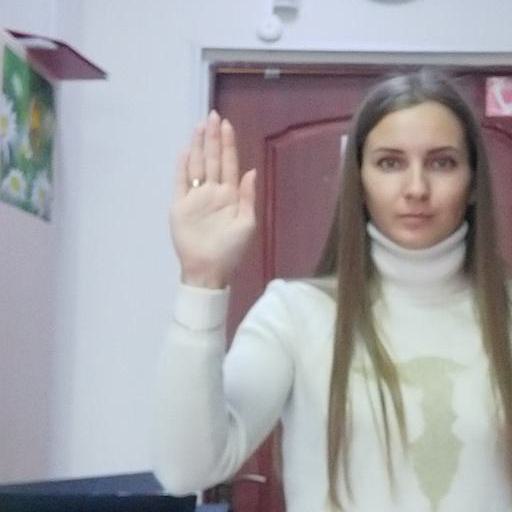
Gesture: stop